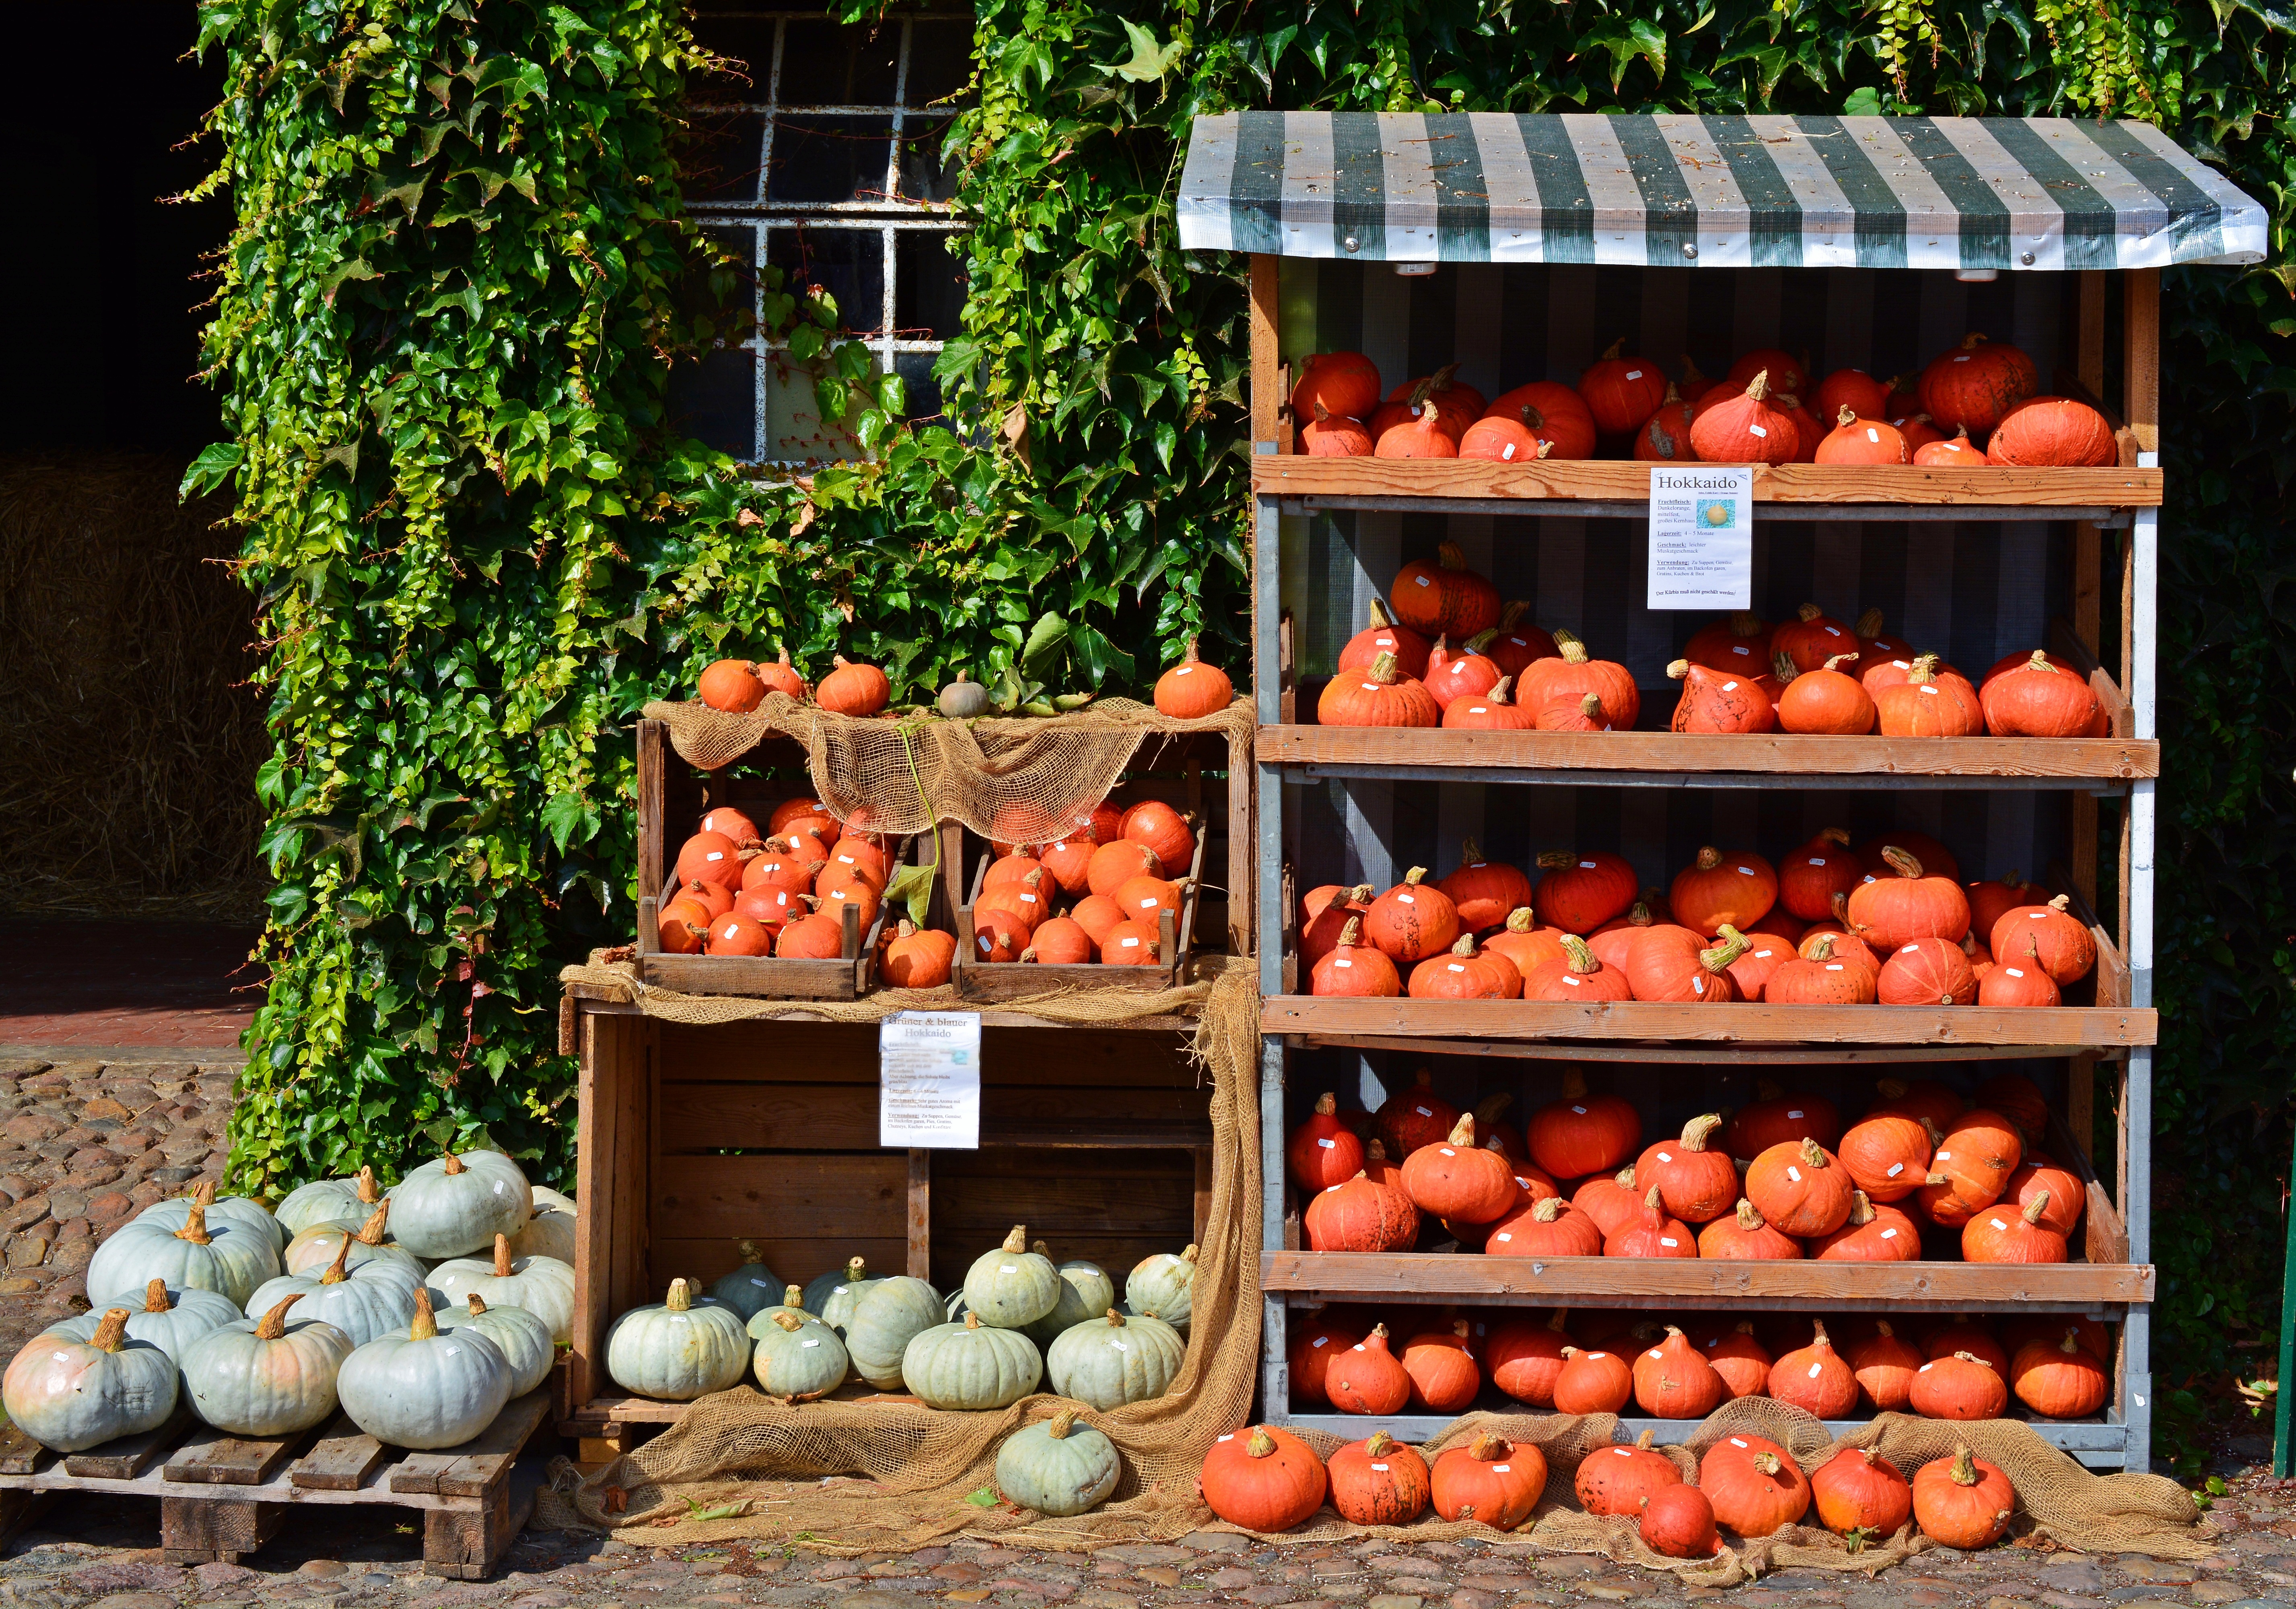
farm, decoration, food, produce, vegetable, autumn, pumpkin, market, marketplace, squash, gourd, public space, thanksgiving, september, sale, benefit from, pumpkin soup, local food, harvest time, pumpkin yard cordes, greengrocer